Bond Street Baptist Church

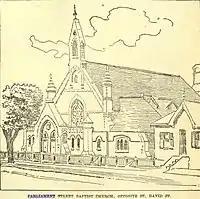
Parliament St. Baptist Church (Toronto; late 1800s)

Bond Street also helped to sponsor a work known as Alexander Street Baptist Church in 1867 located on the south side of Alexander Street between Yonge and Church streets.